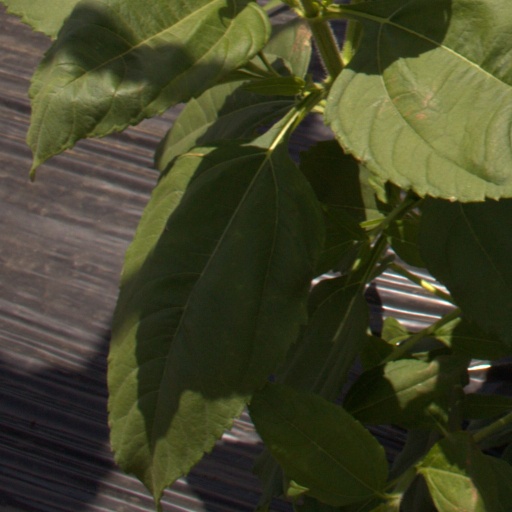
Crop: Jerusalem artichoke